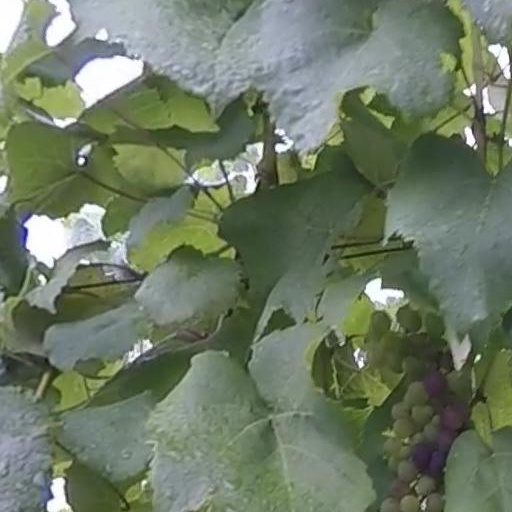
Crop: grape